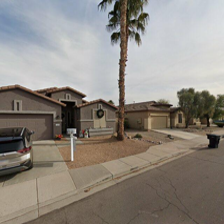
Label: streetView